Leverett Saltonstall

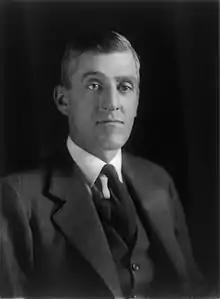
Saltonstall in 1934

Leverett Atholville Saltonstall (September 1, 1892June 17, 1979) was an American lawyer and politician from Massachusetts. He served three two-year terms as the 55th Governor of Massachusetts, and for more than twenty years as a United States senator (1945–1967). Saltonstall was internationalist in foreign policy and moderate on domestic policy, serving as a well-liked mediating force in the Republican Party. He was the only member of the Republican Senate leadership to vote for the censure of Joseph McCarthy.